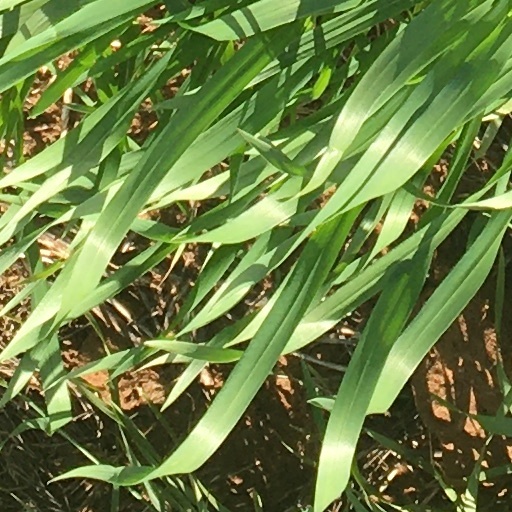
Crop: wheat